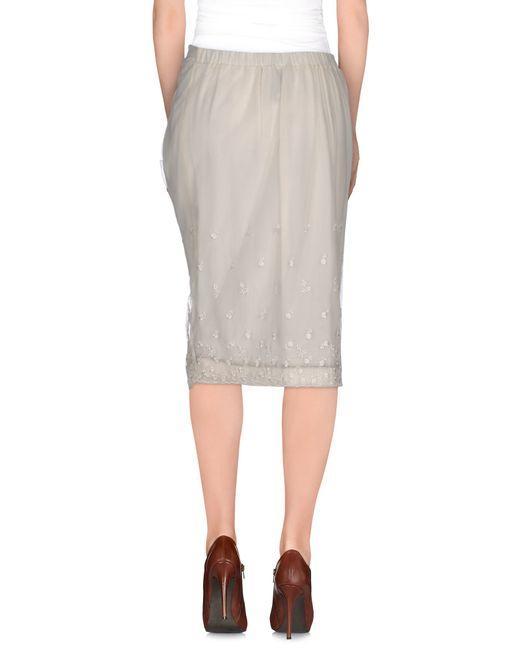
Mid-Flare wadenlanger mittelhoher grauer Rock Damen